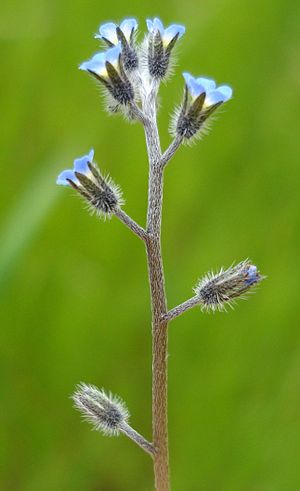
Bakkeforglemmigej
Bakkeforglemmigej, ofte skrevet bakke-forglemmigej, er en enårig, 5-15 centimeter høj plante i rublad-familien. Den har blå, tragtformet krone, der er 2-3 millimeter i diameter. Bægeret har udstående, krogformede hår. Ved frugtmodning er frugtstilkene vandret udstående og af længde med bægeret.